Bakekang

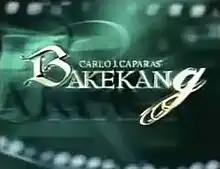
Title card

Bakekang is a Philippine television drama series broadcast by GMA Network. The series is based on a Philippine graphic novel by Carlo J. Caparas. Directed by Gil Tejada Jr. and Khryss Adalia, it stars Sunshine Dizon in the title role. It premiered on September 11, 2006 on the network's Telebabad line up. The series concluded on March 30, 2007 with a total of 145 episodes.